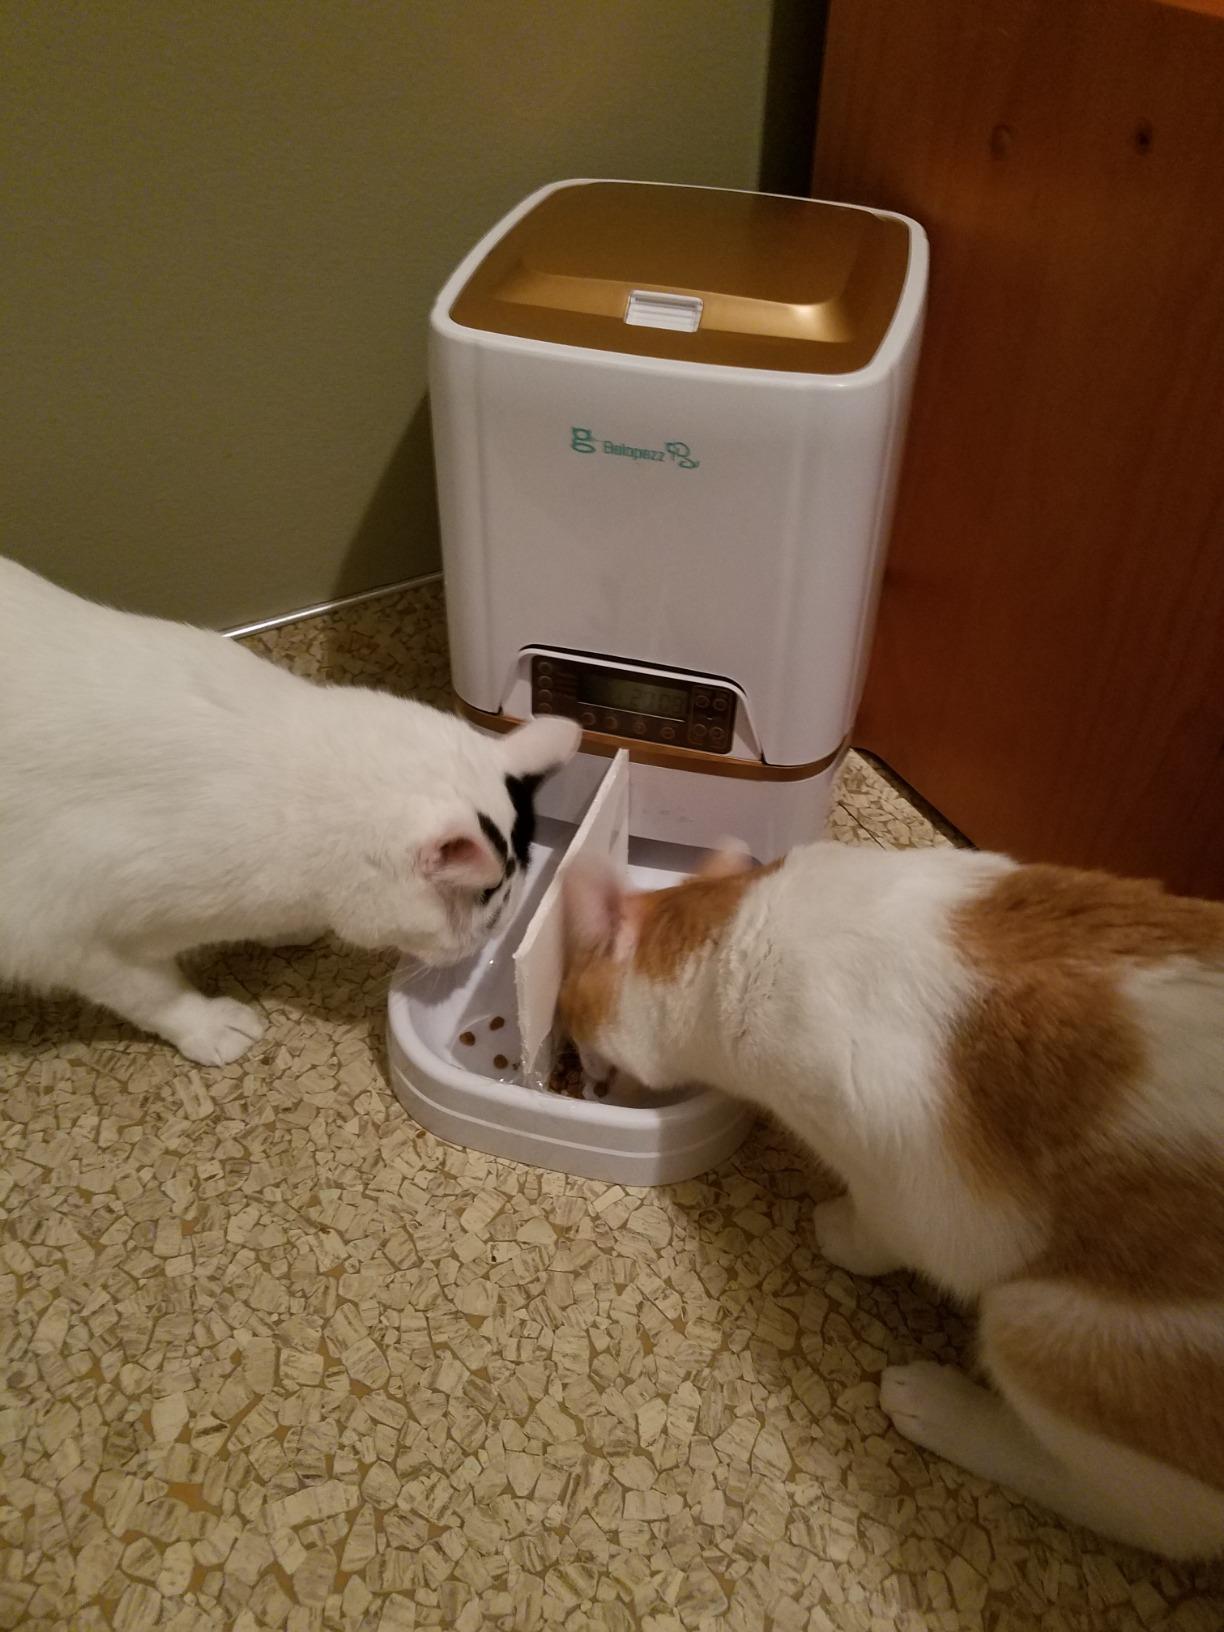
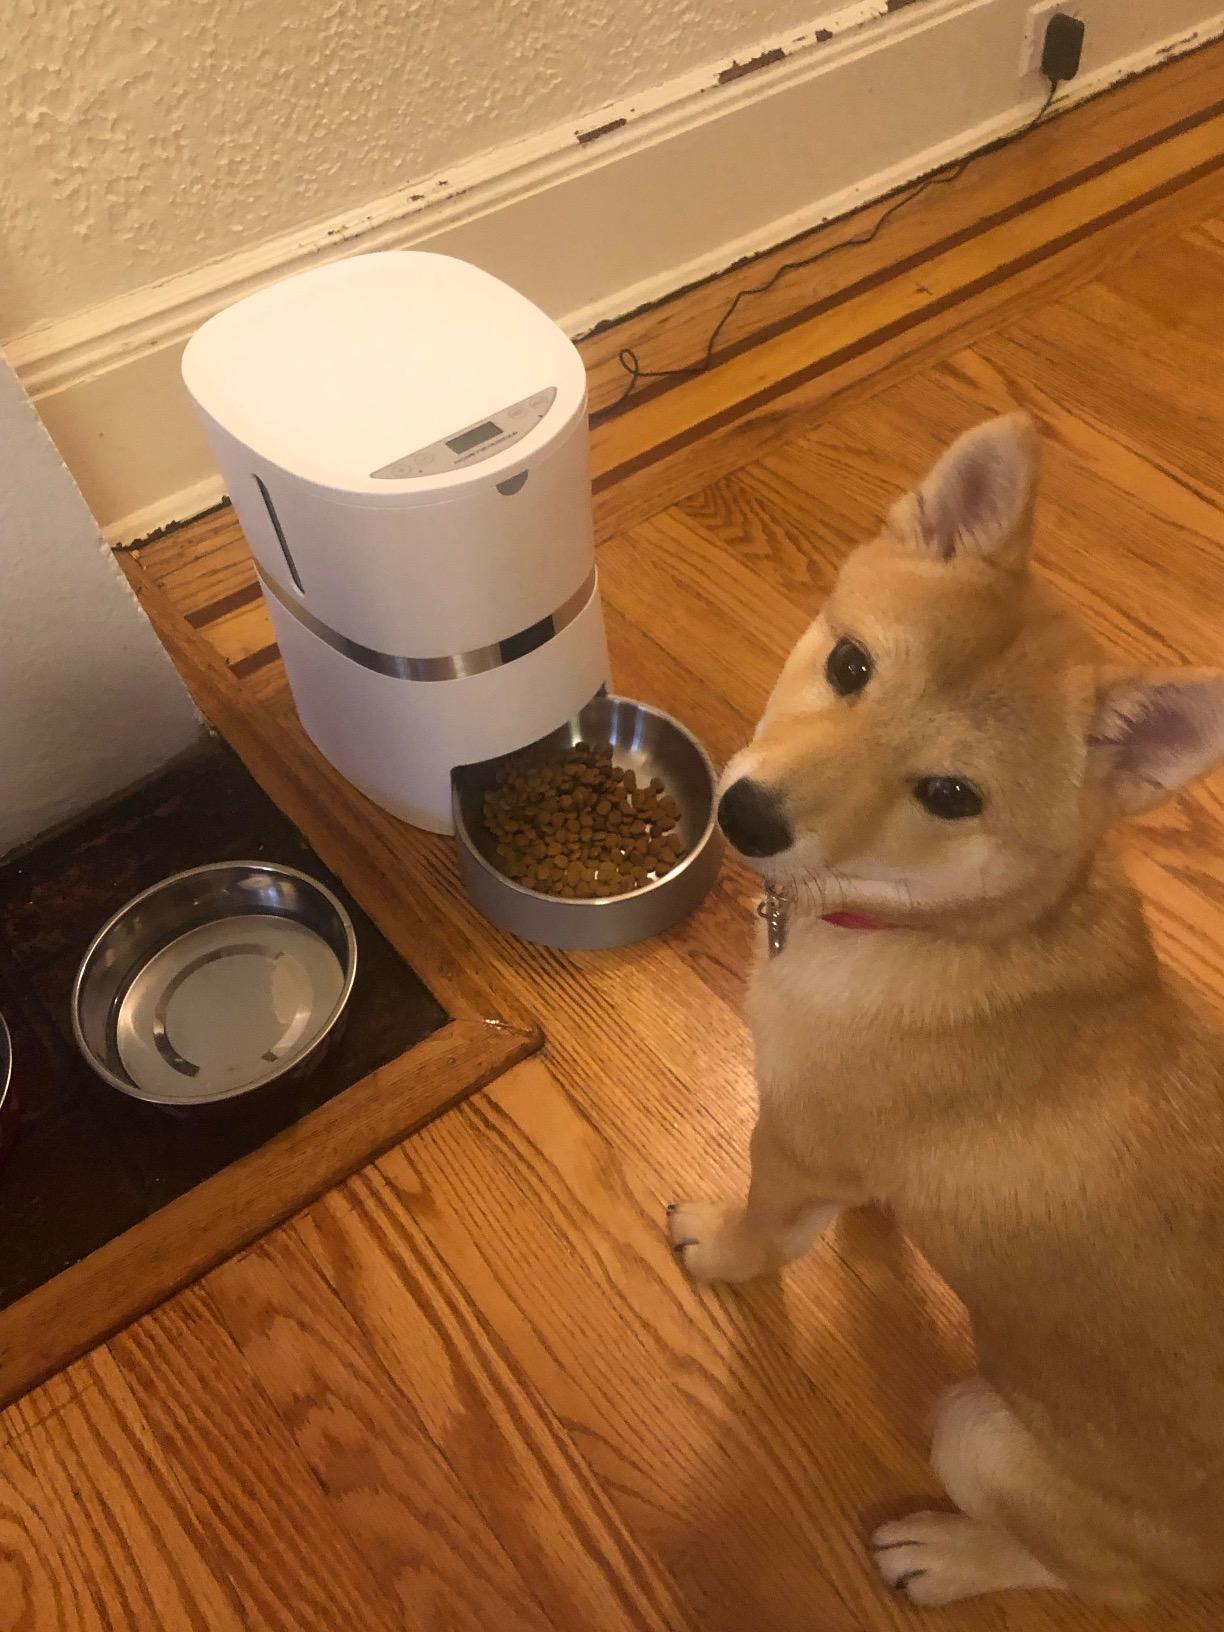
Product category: items_feeder
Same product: no